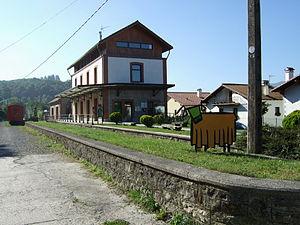
Lekunberri en basque ou Lecumberri en espagnol, est une municipalité située dans la Communauté forale de Navarre, à 30 km de la capitale provinciale, Pampelune. Elle est située dans la zone bascophone de la province où la langue basque est coofficielle avec l'espagnol. Le secrétaire de mairie est aussi celui de Goñi.